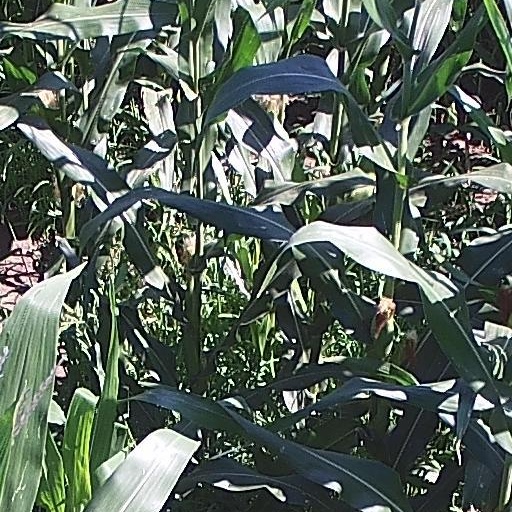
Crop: maize; corn